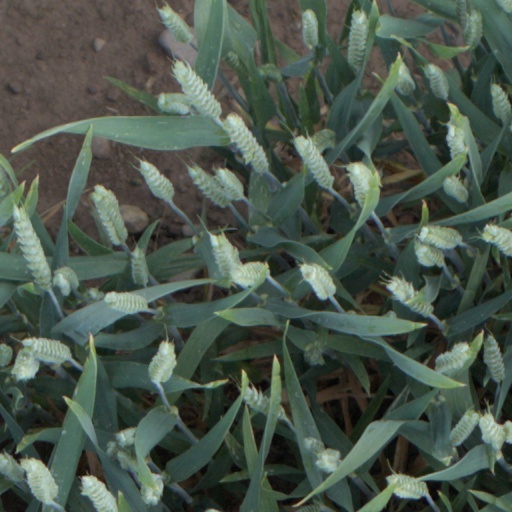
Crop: wheat